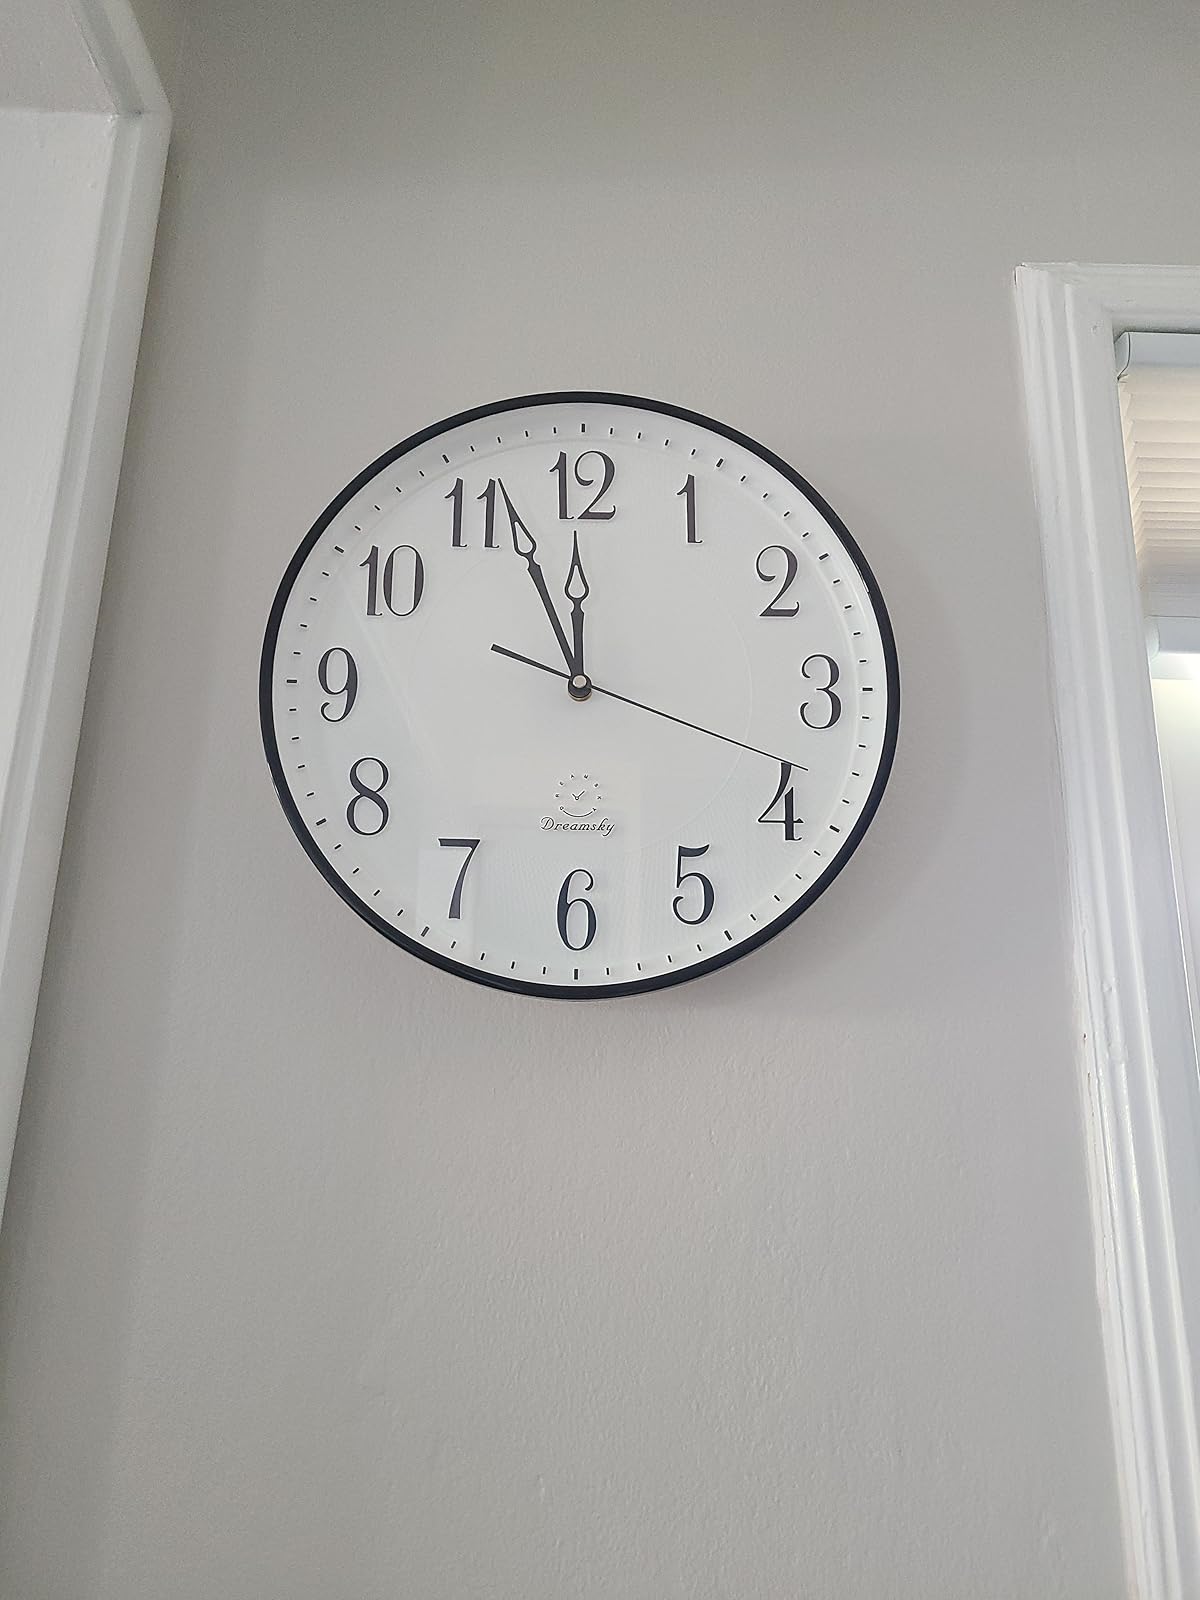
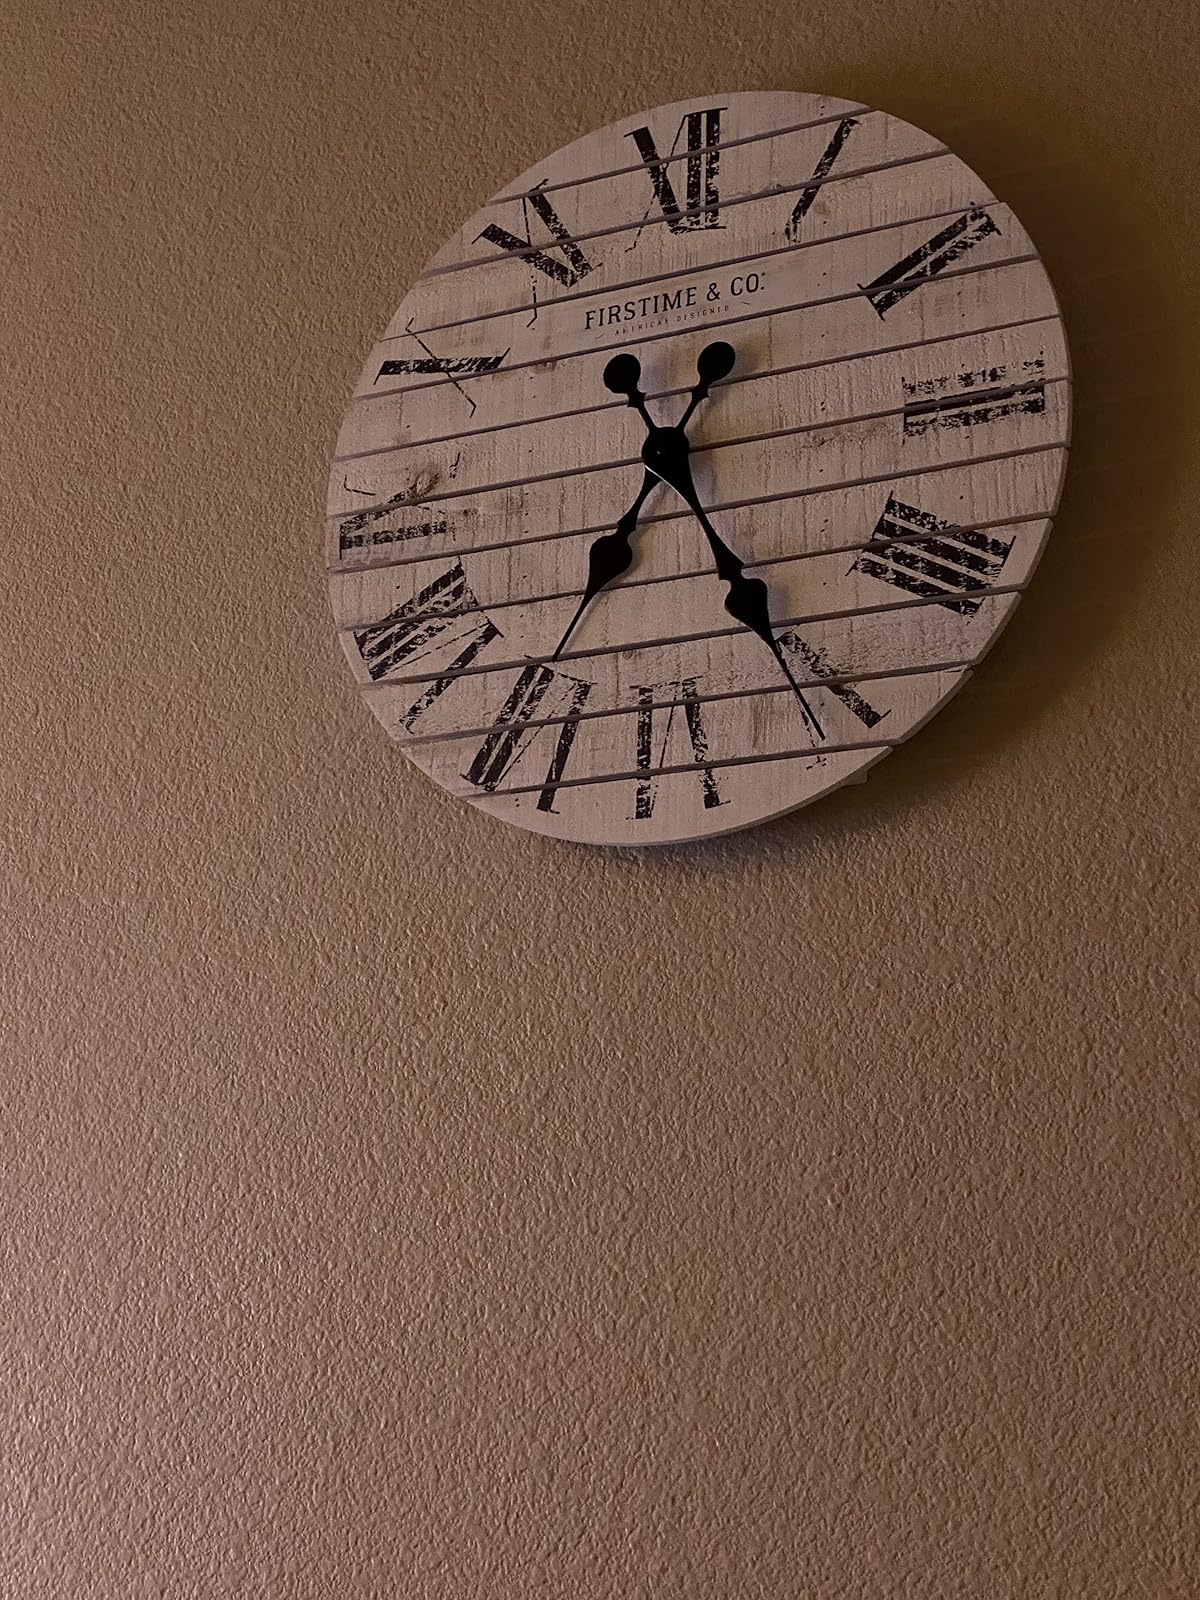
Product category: clock
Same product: no